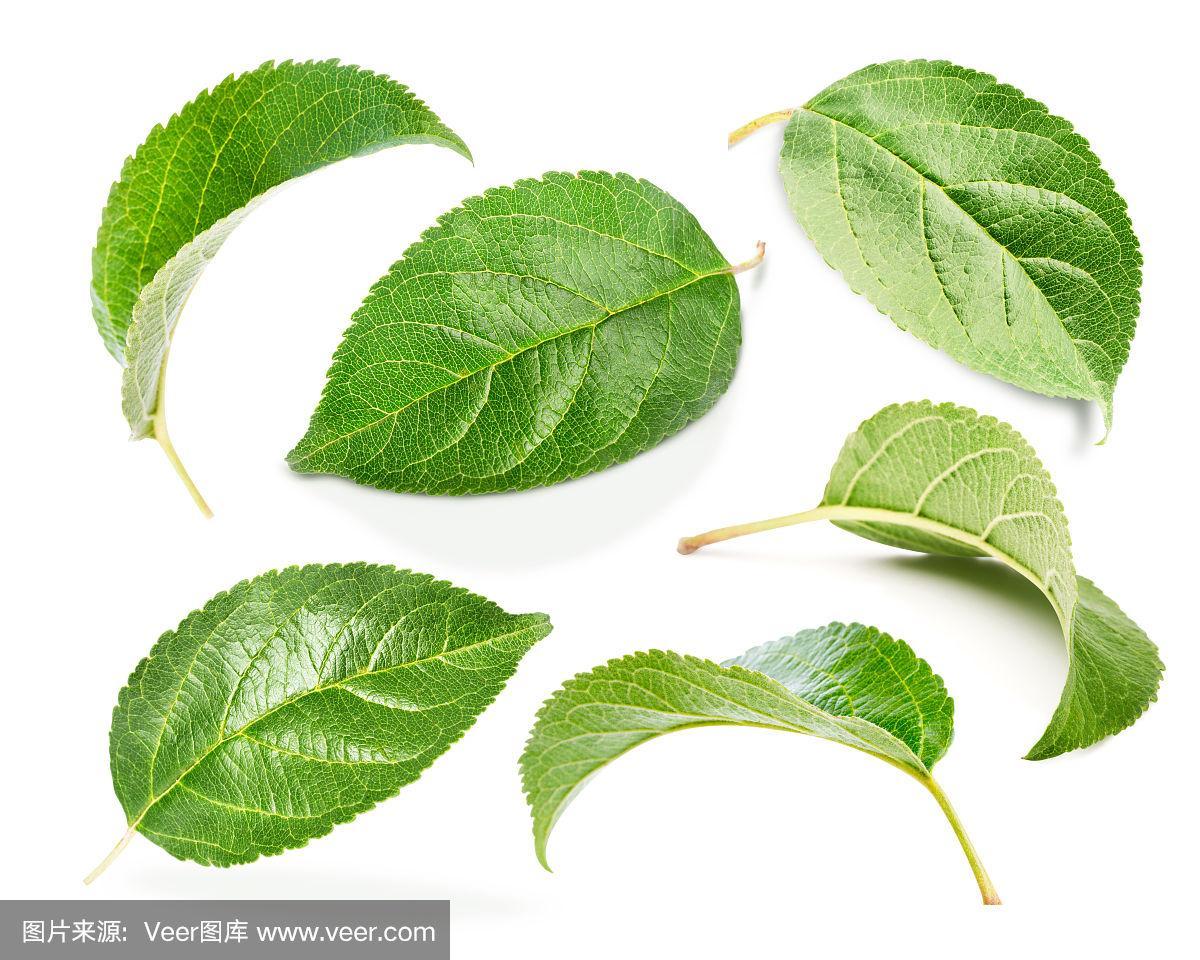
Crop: apple
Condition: healthy